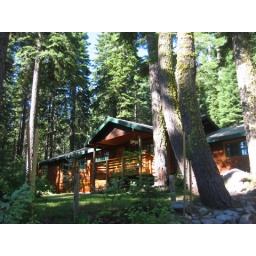
house in lake tahoe